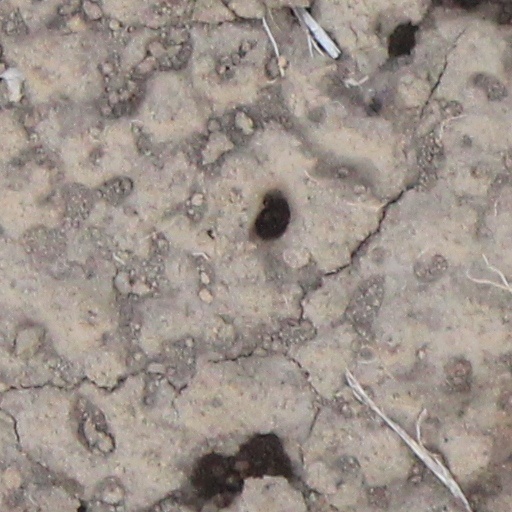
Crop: wheat